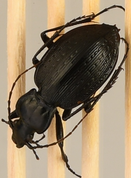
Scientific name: Carabus goryi
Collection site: Great Smoky Mountains National Park NEON (GRSM), plot GRSM_012